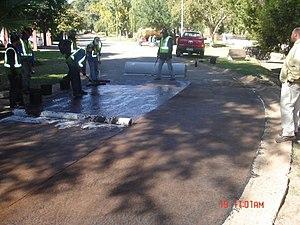
Les géotextiles sont des tissus généralement en matériaux synthétiques, destinés aux travaux de bâtiment, de génie civil et d'agriculture. Ils sont souvent et improprement appelés Bidim, du nom du leader historique des fabricants de ce produit.